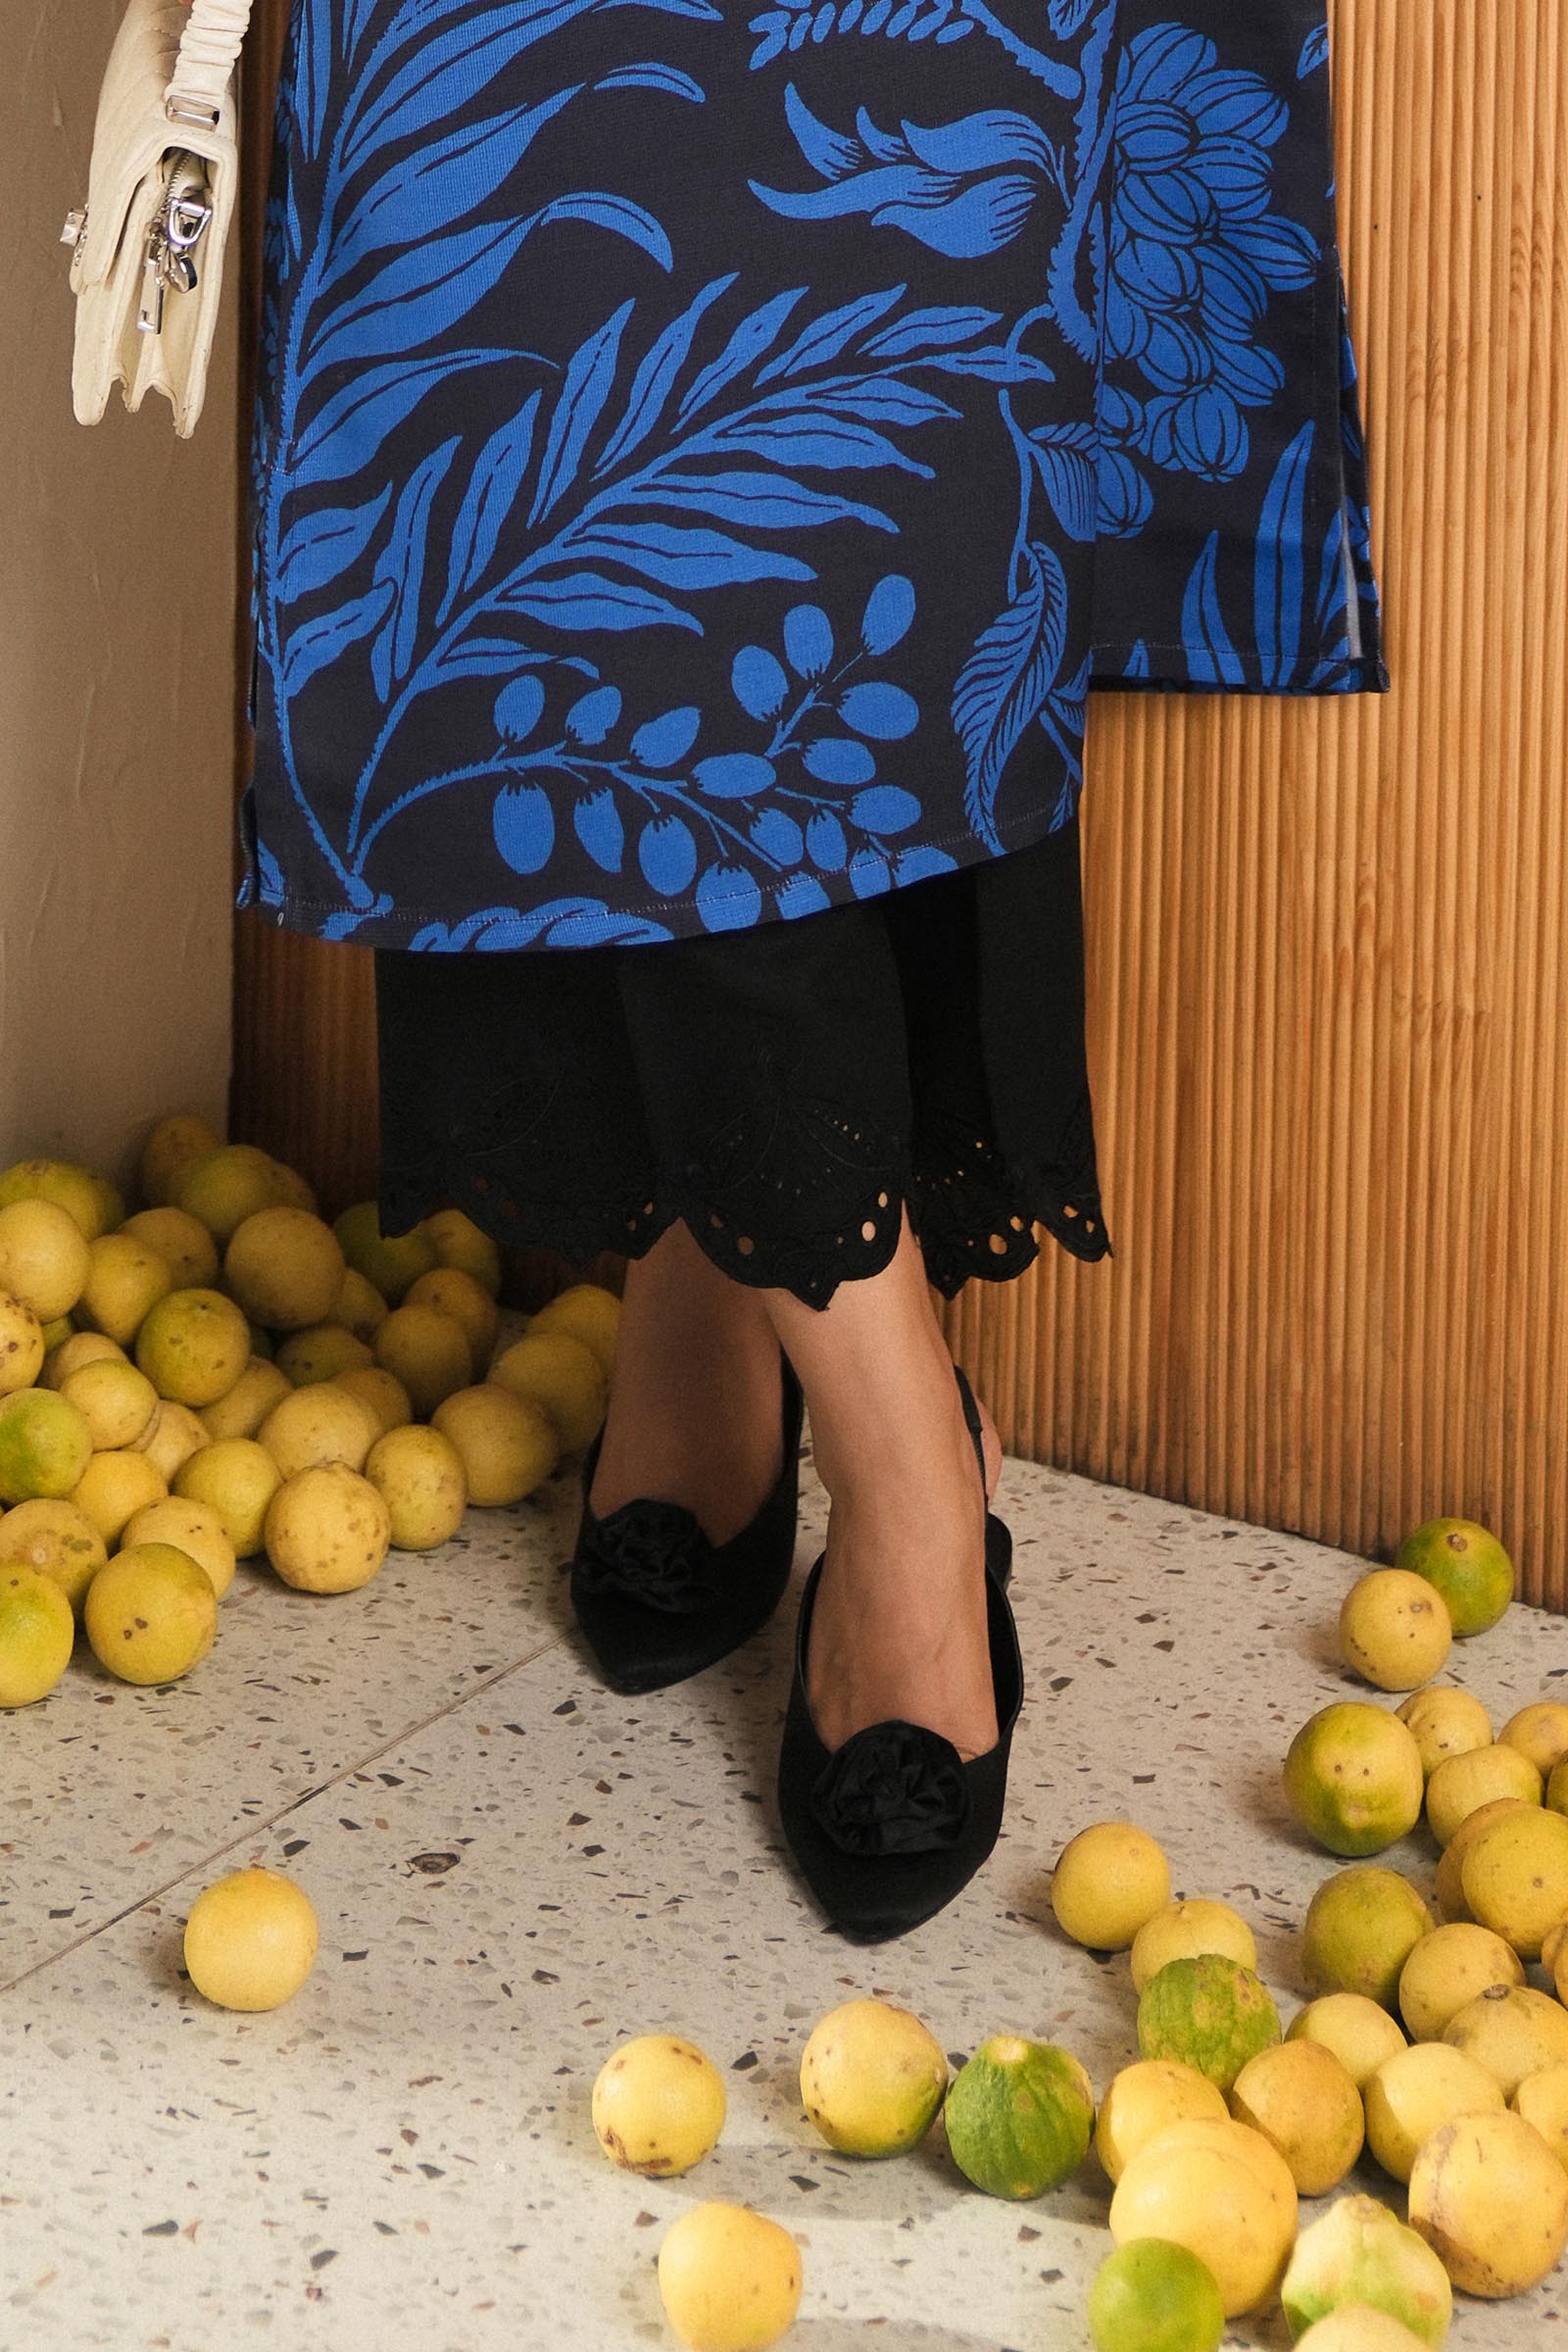
blue floral print cotton dress